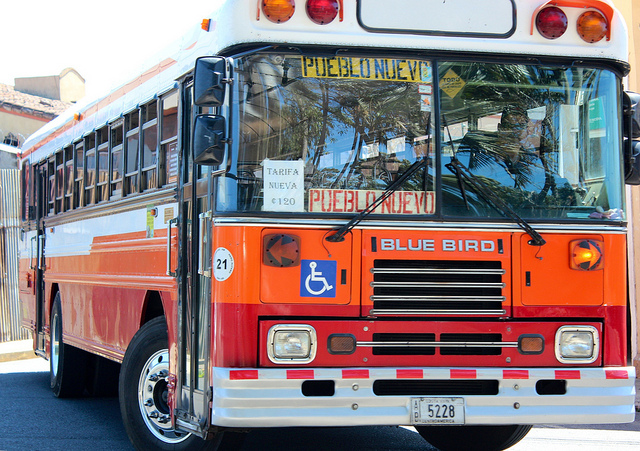
A bus turning left onto a street.

A clean passenger bus driving in a city.

An orange, red and white bus with chrome rims.

A parked blue bird passenger bus with Spanish origins.

a bright orange and red bus driving on the road